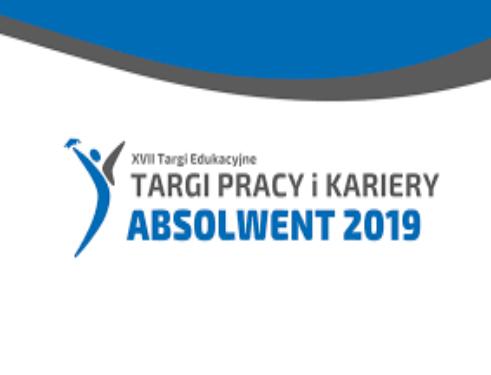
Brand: Absolwent
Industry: Others